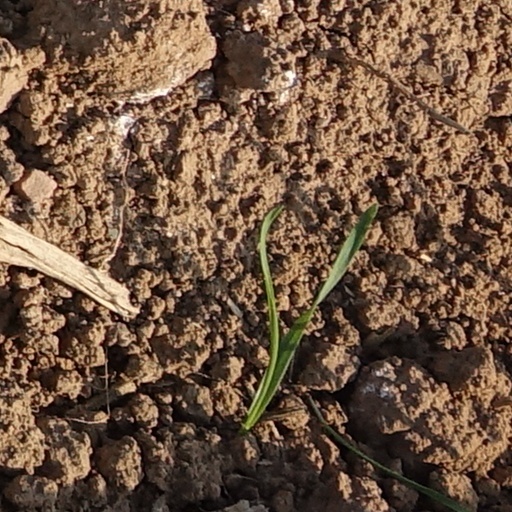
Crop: wheat